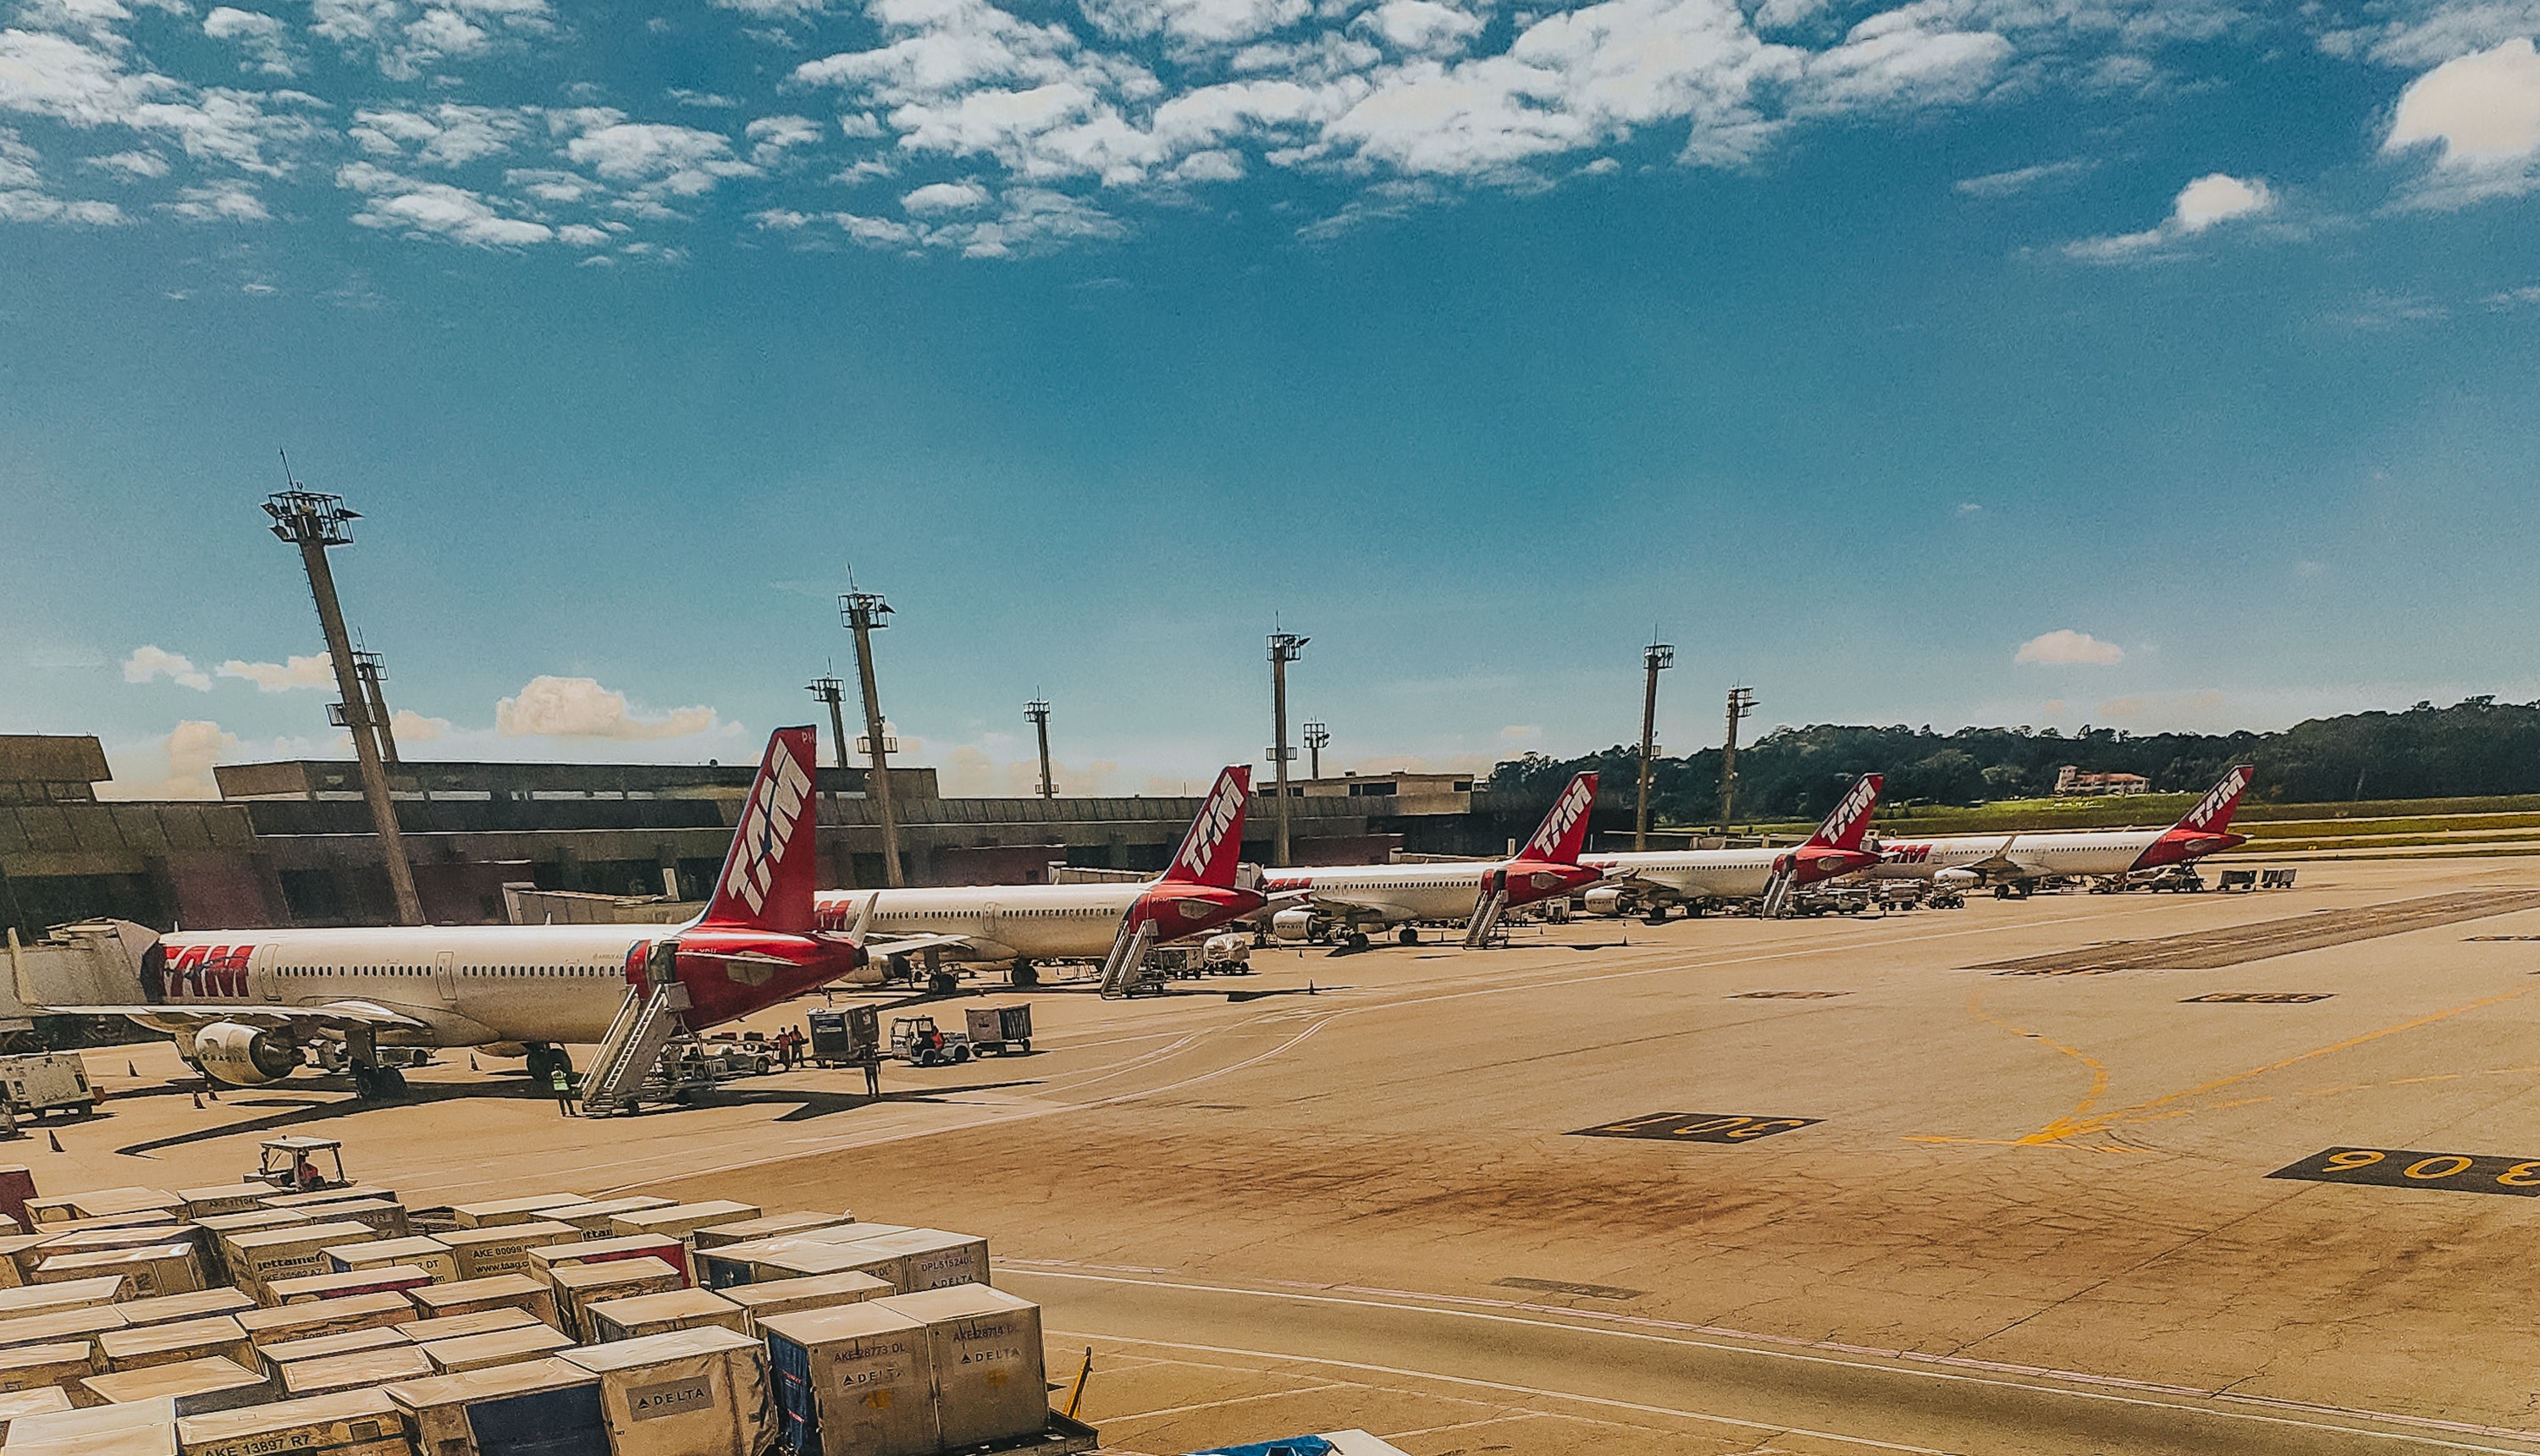
air travel, sky, airport, airplane, airport apron, airline, transport, vehicle, cloud, airliner, mode of transport, aircraft, aerospace engineering, infrastructure, aviation, wide body aircraft, airport terminal, sand, narrow body aircraft, travel, building, airbus, vacation, tourism, city, runway, flight, boeing